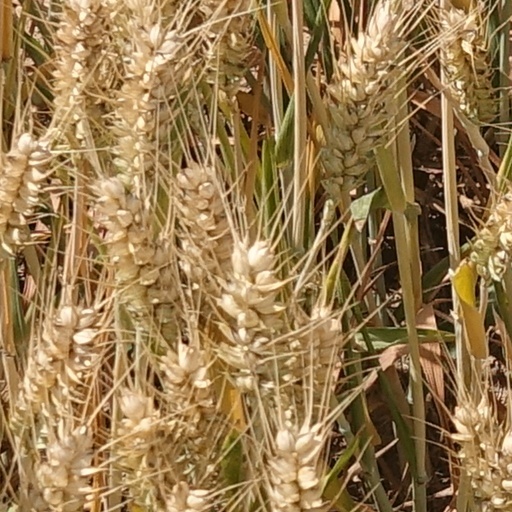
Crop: wheat